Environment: lab
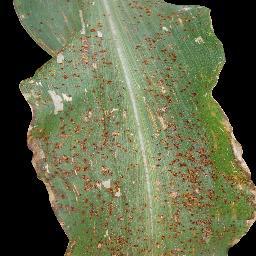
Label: common_rust